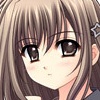
Portrait style: Anime Portrait